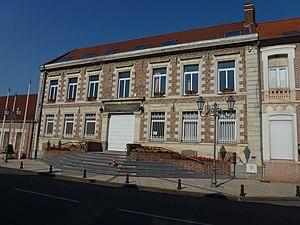
Hasnon est une commune française située dans le département du Nord, en région Hauts-de-France.